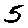
Label: 5